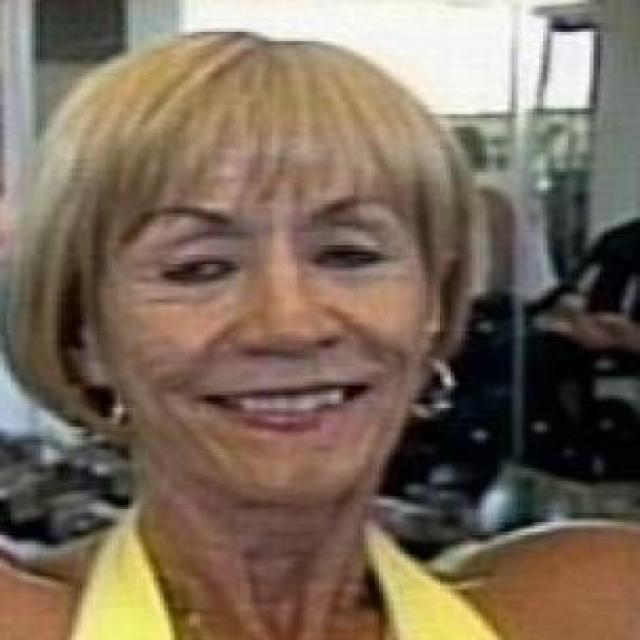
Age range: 45-64